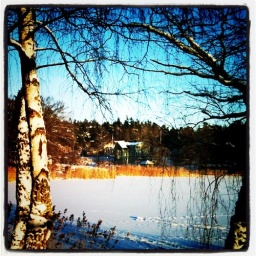
A house in the forest